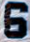
Number: 6